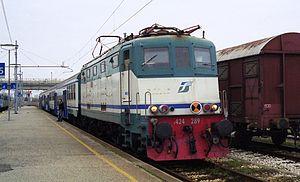
La locomotiva FS E.424 est une locomotive électrique des chemins de fer italiens Ferrovie dello Stato, fonctionnant sous courant continu, à 3 kV. Cette série fut l'idée de l'ingénieur Giuseppe Bianchi, reprenant le principe de modularité qui lui était cher, et qu'il géra magistralement avec la série FS E.636 dont elle reprend l'esthétique générale.